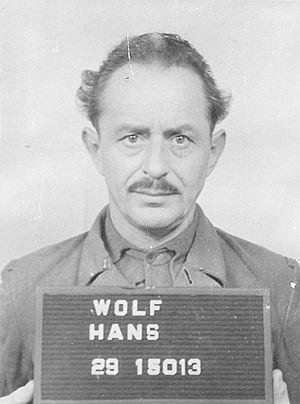
Le procès de Buchenwald est un procès de criminels de guerre conduit par l'armée des États-Unis dans la zone d'occupation américaine au tribunal militaire de Dachau. Le procès se déroula du 11 avril au 14 août 1947 dans l'ancien camp de concentration de Dachau, transformé fin avril 1945 en camp d'internement.